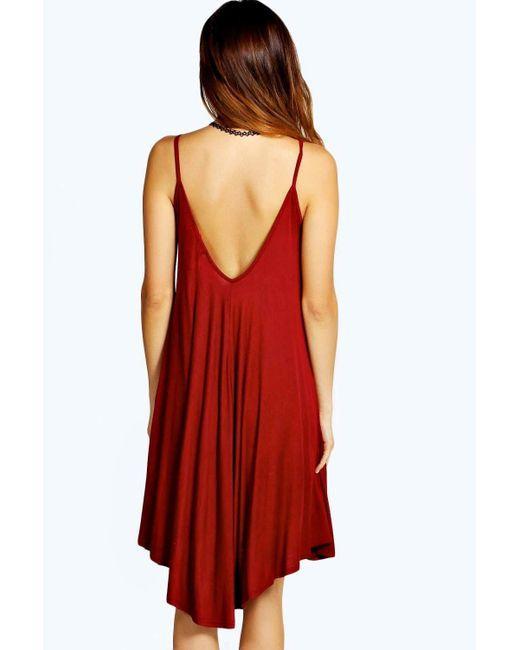
Midikleid rot Farbe lockere Ärmel offener Rücken